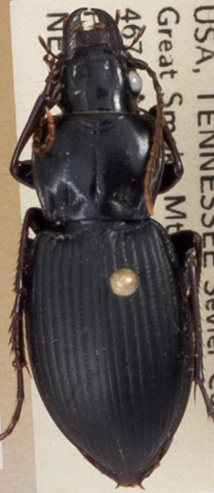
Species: Cyclotrachelus sigillatus
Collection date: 2021-08-03
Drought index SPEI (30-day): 0.03
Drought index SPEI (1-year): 0.8
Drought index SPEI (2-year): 1.69